63rd Kurentovanje (2023)

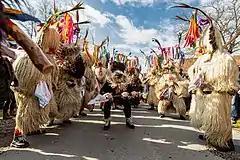
Kurent (Korant), the main figure

From 3–19 February 2023, various music acts will perform at Kampus Hall, a commercial part completely separated from the carnival.